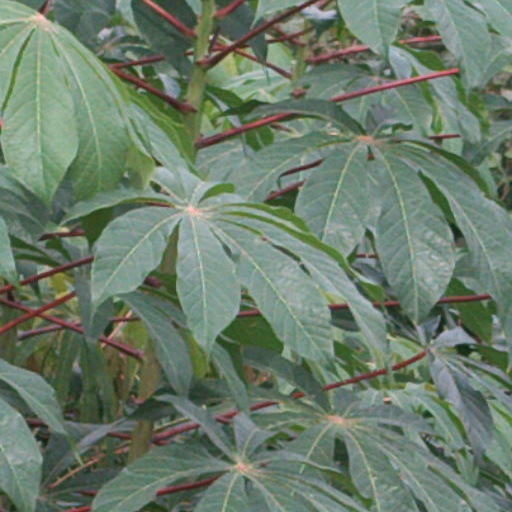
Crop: cassava